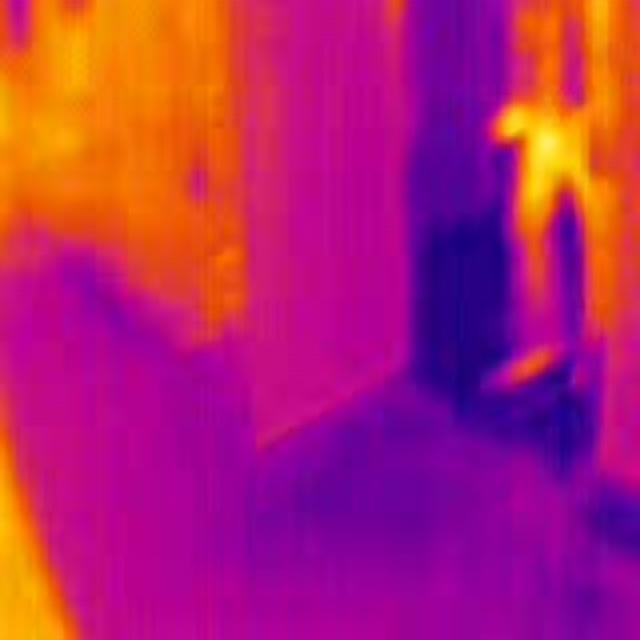
Detected objects:
label: person